IDF outpost bombing attack (December 2004)

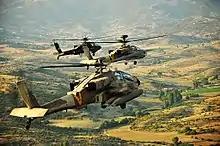
Three Israeli Apache helicopters flying over Greece during a joint military exercise.

Following the attack, the IAF (Israel Air Force) sent two Apache attack helicopters fired "at least six" missiles into Gaza city. The IAF targeted at least two buildings used by terrorists to manufacture weapons.